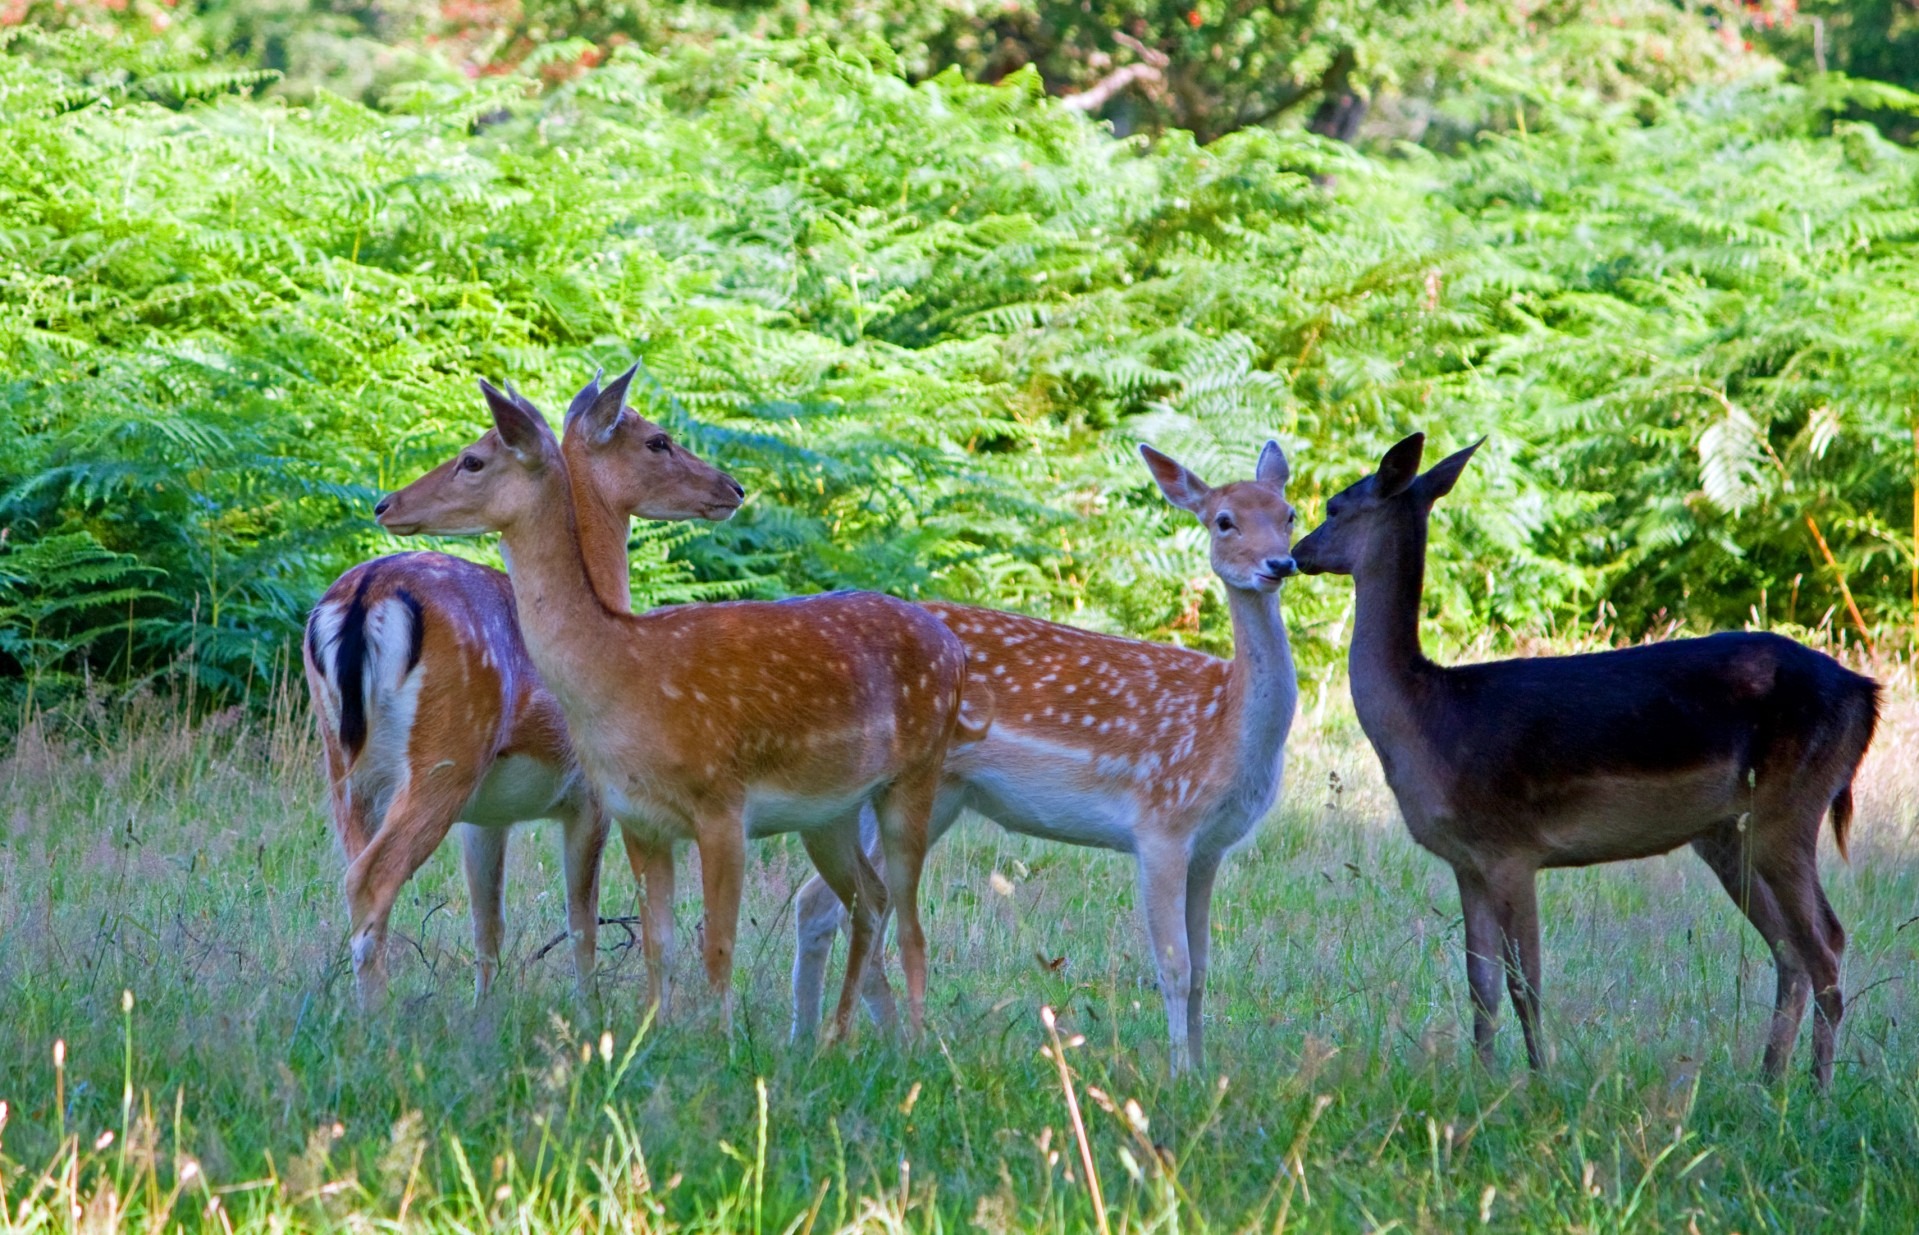
nature, group, animal, female, wildlife, wild, deer, herd, mammal, fauna, fern, close up, animals, ferns, vertebrate, beautiful, fallow deer, hind, red deer, white tailed deer